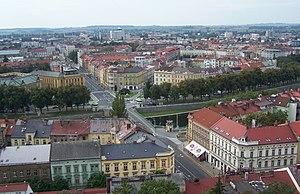
Cet article est partiellement ou en totalité issu de l’article de Wikipédia en allemand intitulé « Liste der Städte in Tschechien ».